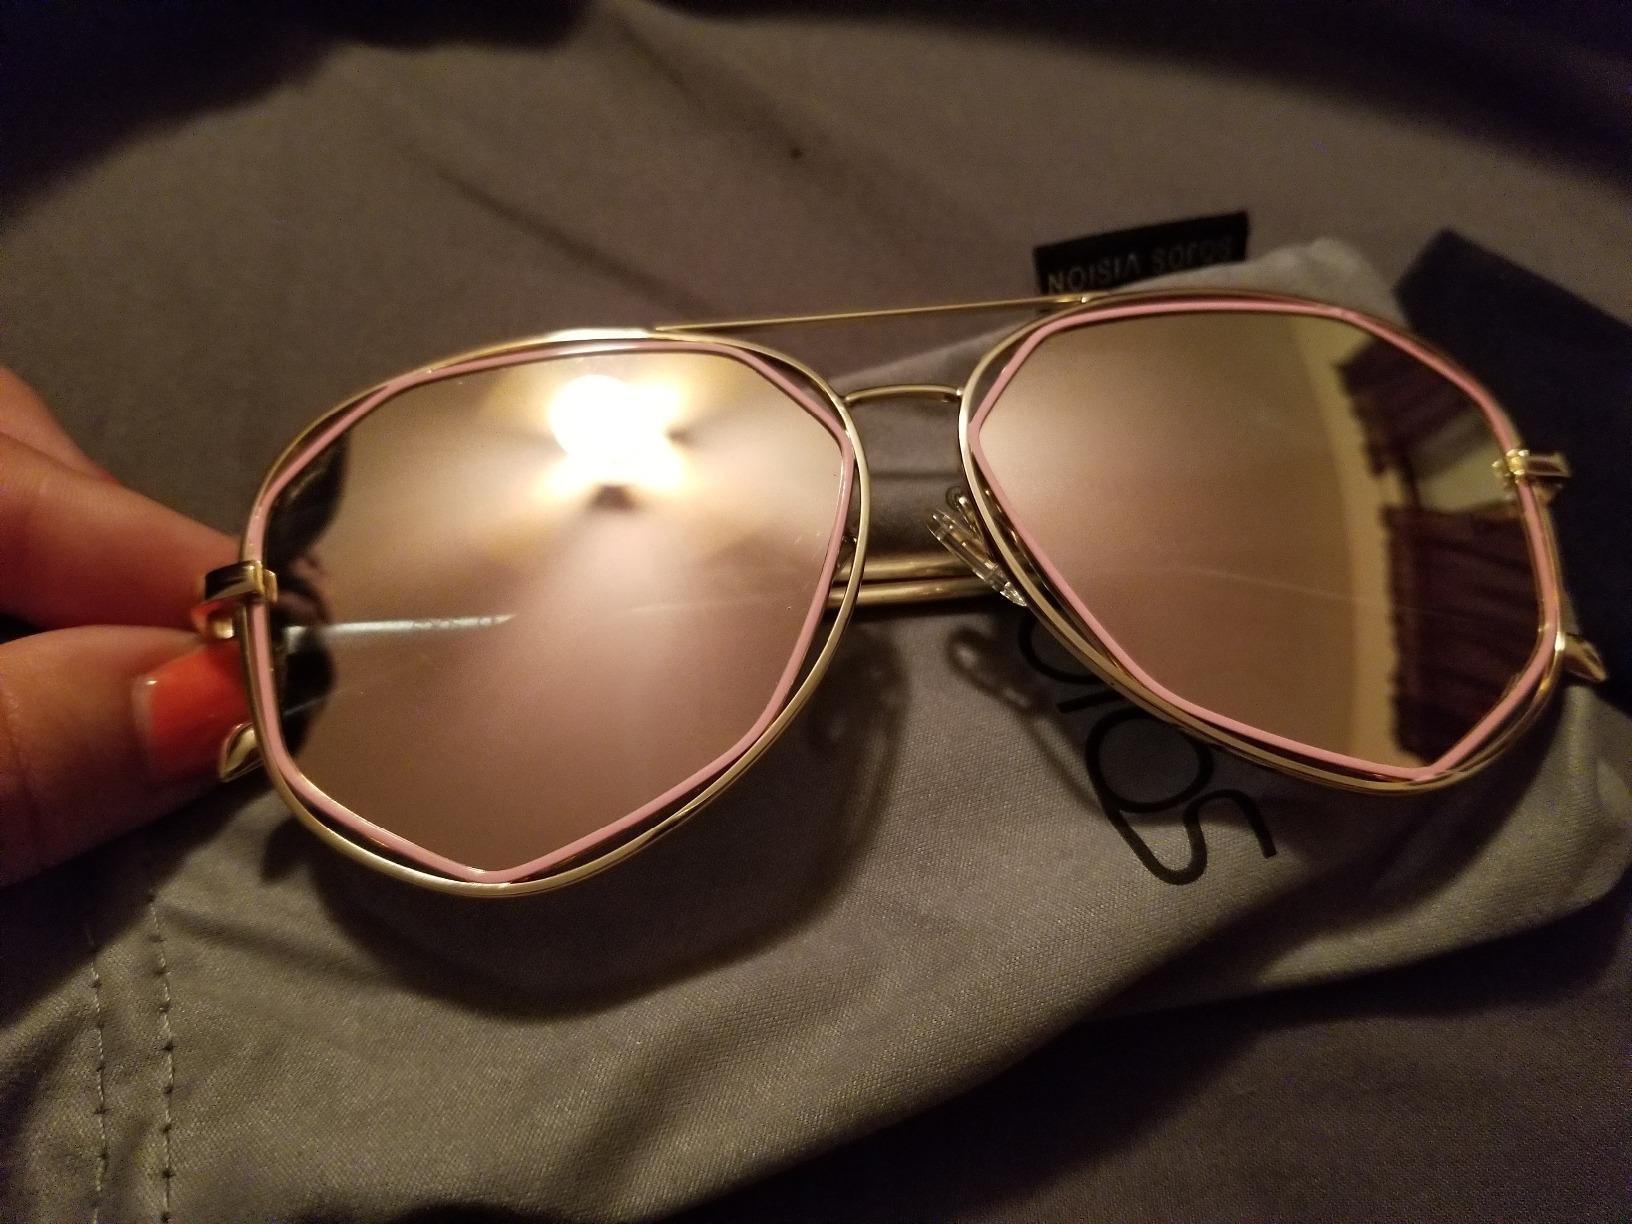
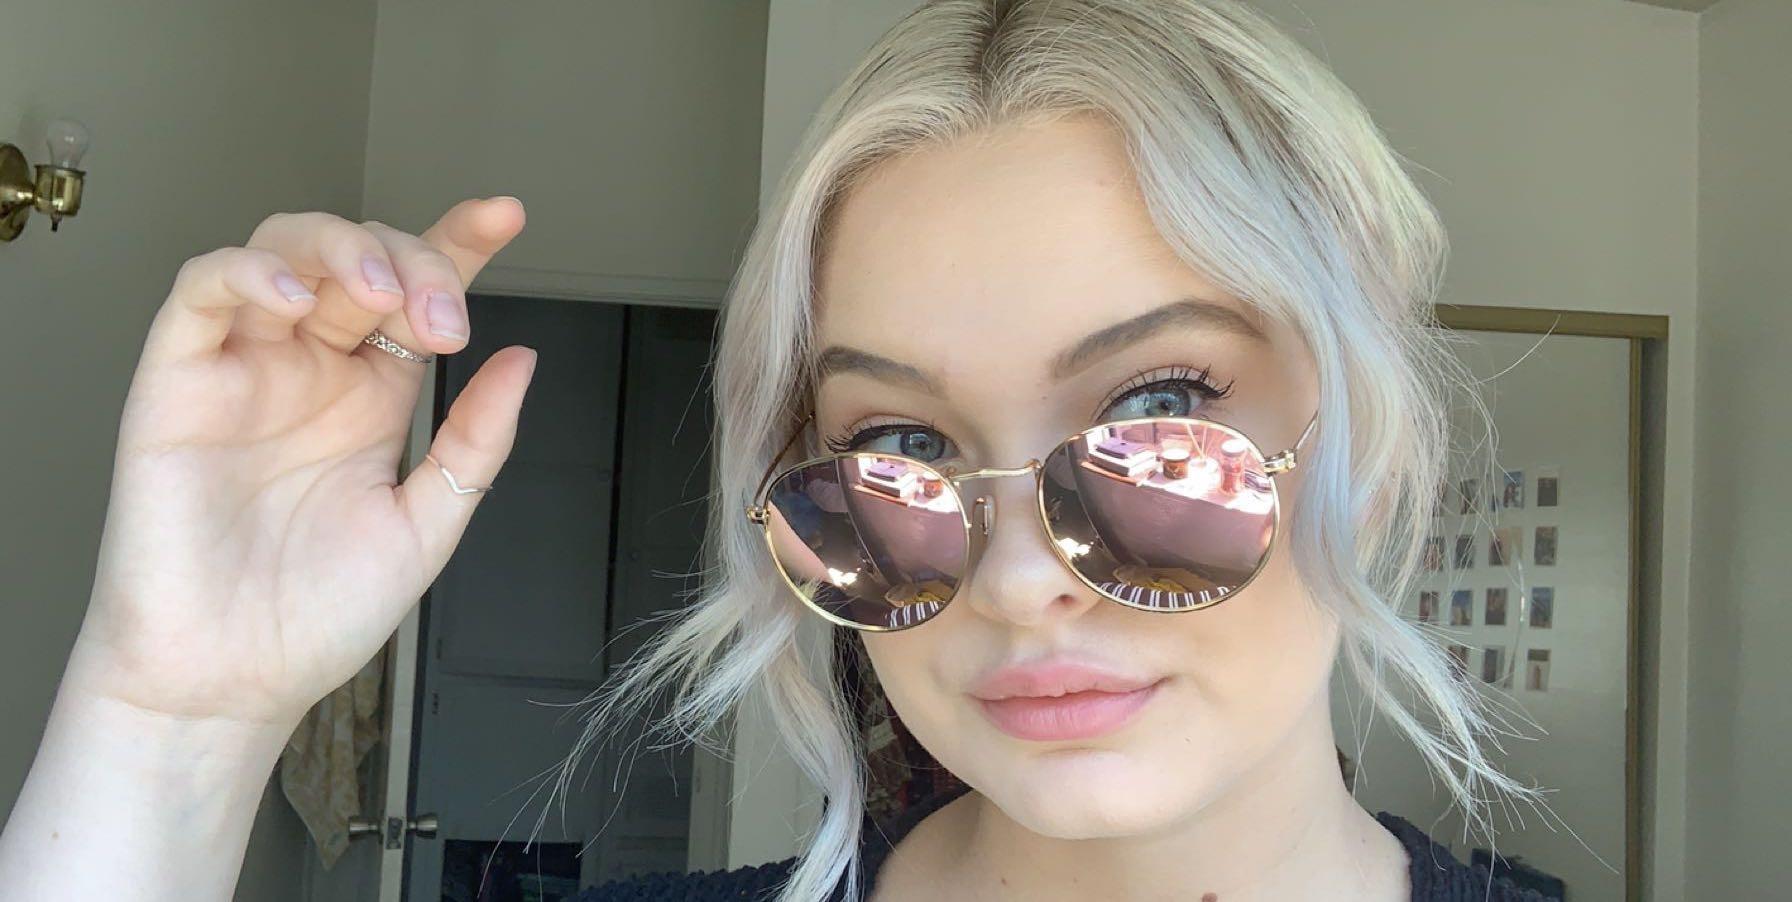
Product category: accessories_sunglasses
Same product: no